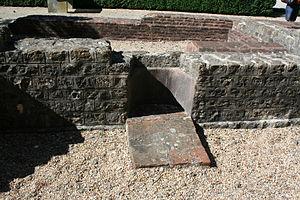
détail d'une des cuisines de la villa de Lisieux, jardin de l'hopital
Le jardin archéologique de l'hôpital est un jardin public situé à proximité de l'hôpital Robert-Bisson, à Lisieux, dans le département du Calvados. Les vestiges gallo-romains exposés ont été dégagés lors des fouilles archéologiques effectuées de 1978 à 1985 et comprennent un édifice thermal et un édifice privé ; les archéologues ont pu retracer l'histoire de ce quartier du Iᵉʳ siècle au IIIᵉ siècle.